Clan MacIntyre

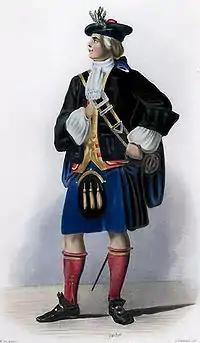
A romantic depiction of a MacIntyre clansman illustrated by R. R. McIan, from James Logan's "The Clans of the Scottish Highlands", 1845.

Many accounts relate that at some point in the 13th century the MacIntyres became foresters to the Lords of Lorne, a hereditary post in which they continued as the territory subsequently passed from the MacDougalls to the control of the Stewarts and finally to the Campbells.